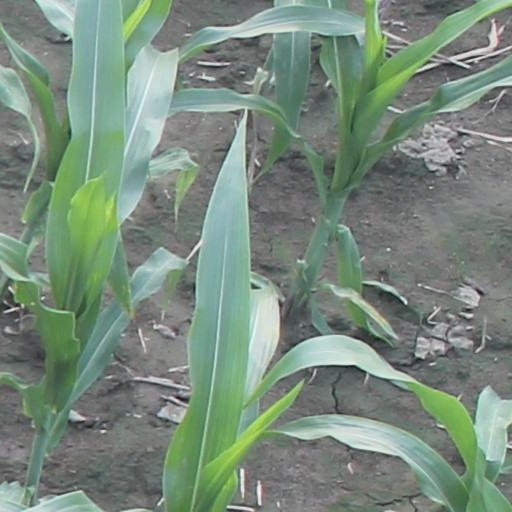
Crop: maize; corn